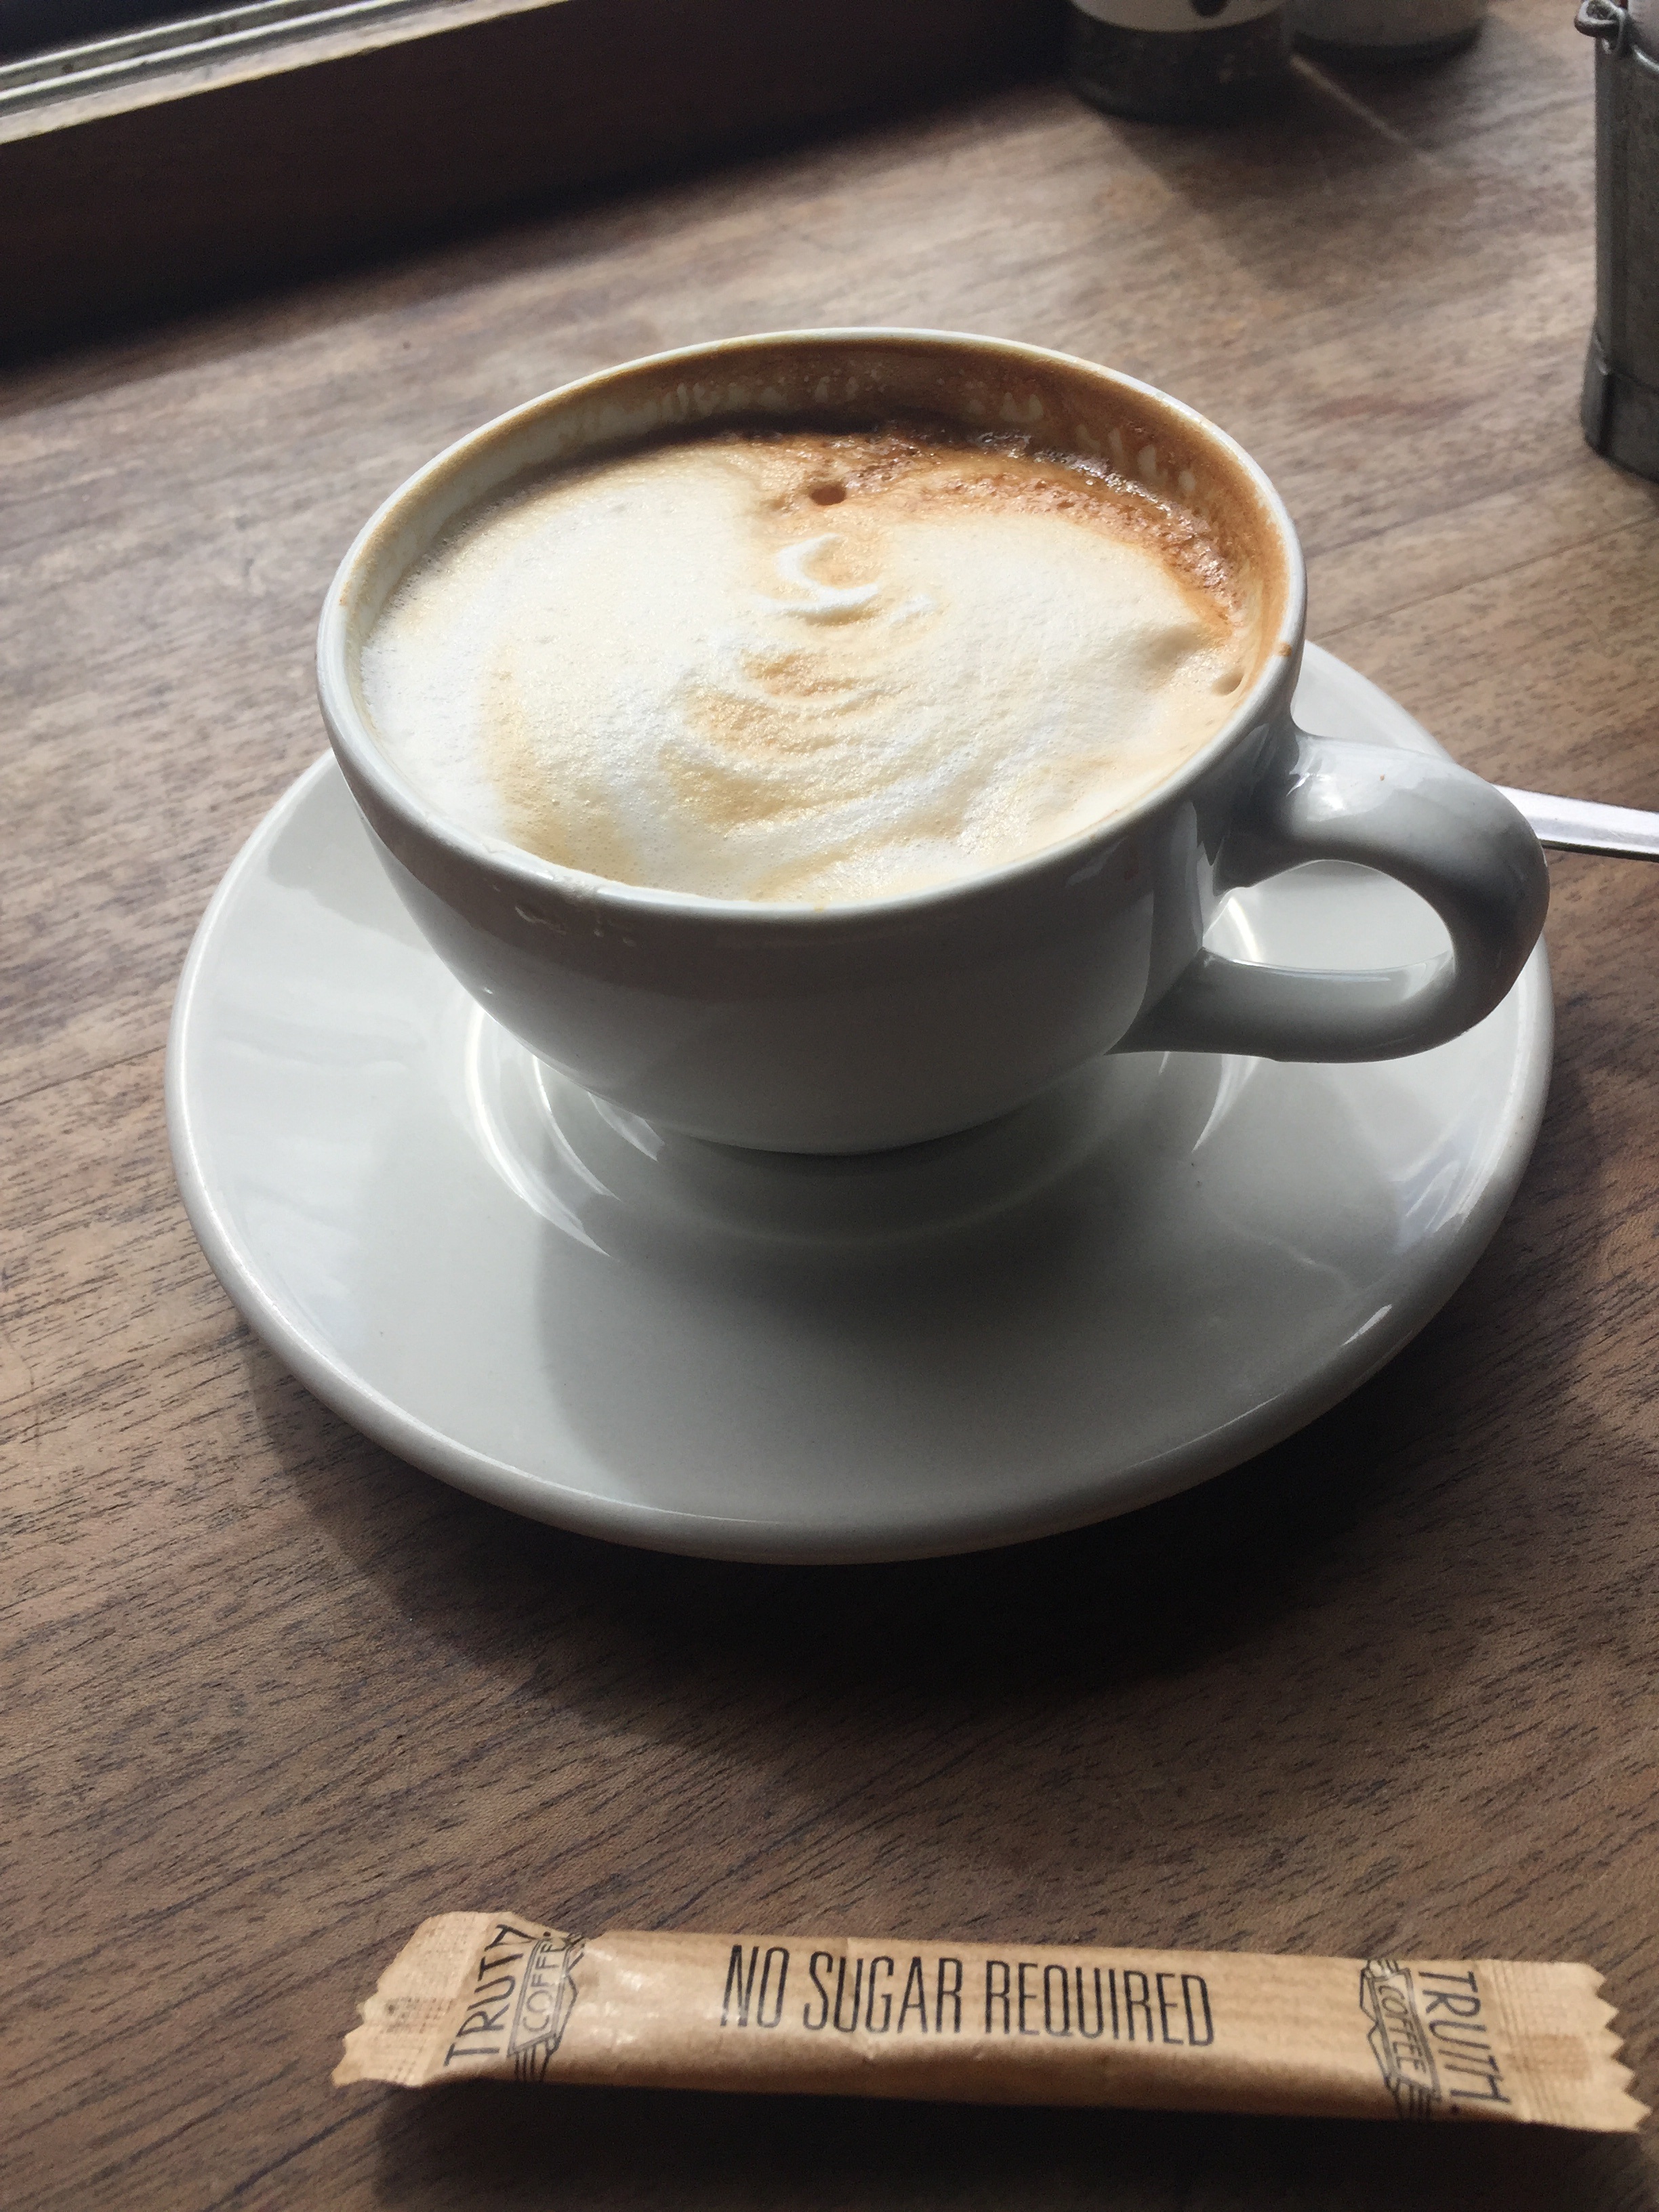
table, cafe, coffee, warm, morning, restaurant, cup, latte, cappuccino, relax, beverage, drink, lifestyle, espresso, coffee cup, caffeine, casual, flavor, flat white, caf au lait, caff macchiato, coffee milk, ristretto, caff americano, salep